Hisao Tanabe

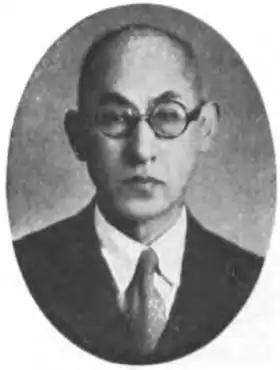
Tanabe Hisao

Heisao was learning the principles of musicology from a French missionary when he began his studies in 1920, researching the musical traditions of the Imperial House of Japan. In April 1921, he visited Korea and played an important role in rescuing the threatened music tradition of the Joseon court. Though the Japanese government had dissolved Korea's Royal Music Institute, forcing it to rely on private sponsorship, he successfully argued that "traditional music and dance like "aak" will be lost forever if it is not supported" by the Japanese government. He took film and audio recordings, and published a widely circulated report extolling Korea's court music and comparing it to Japanese court practice. Later in 1921, he invented a new type of kokyū for playing high notes.